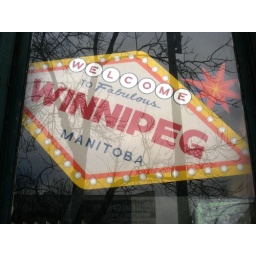
This sign was in a window along McDermot... I haven't a clue what it was used for...